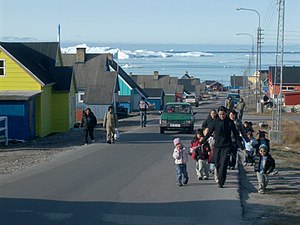
Avannaata Kommune
Ilulissat
Avannaata er en ny kommune i Grønland etableret 1. januar 2018 ved delingen af den tidligere Qaasuitsup Kommune, den har et areal på 522 700 km² og omkring 10.600 indbyggere. Rådhuset ligger i Ilulissat. Kommunen omfatter den nordvestligste del af Grønland. Øst for kommunen ligger Grønlands Nationalpark, mod syd ligger Qeqertalik Kommune. Sydøstlig grænser den til Sermersooq Kommune. Inde i kommunen befinder sig det kommunefrie område Pituffik.